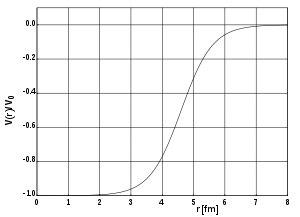
Le potentiel de Woods-Saxon est un potentiel de champ moyen pour les nucléons à l’intérieur du noyau atomique. Il est utilisé pour décrire de manière approximative les forces qui s’appliquent entre les nucléons.